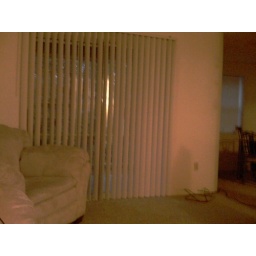
once upon a time...there was a black sofa here...